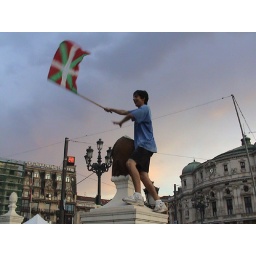
My feet in the sky of Bilbao and my head in San Francisco street